Horton Plaza (shopping mall)

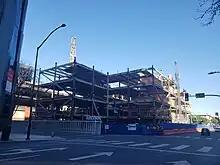
Former Nordstrom anchor at First and G, gutted for rebuilding (2021)

On June 24, 2016, Nordstrom announced it would close on August 26, 2016, leaving one anchor left in the mall.